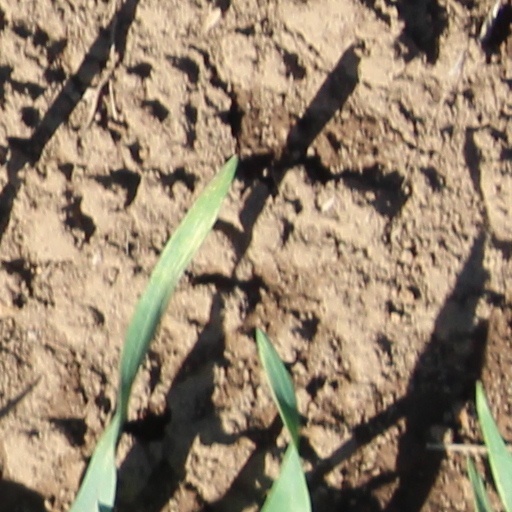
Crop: wheat